Playa de la Barrosa

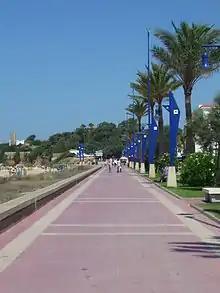

Playa de la Barrosa is an beach in the municipality of Chiclana de la Frontera, Province of Cádiz, Spain. It was the site of the Battle of Barrosa in 1811. It is separated from the Playa de Sancti Petri by cliffs. At the north end of the Barrosa beach is a tower called Torre Bermeja. The resort of Novo Sancti Petri lies at the south end of Playa de la Barrosa and contains a defensive tower structure called Torre del Puerco. Several pieces of music have been composed about the beach, including Isaac Albéniz's "Torre Bermeja" and Paco de Lucía's "La Barrosa".